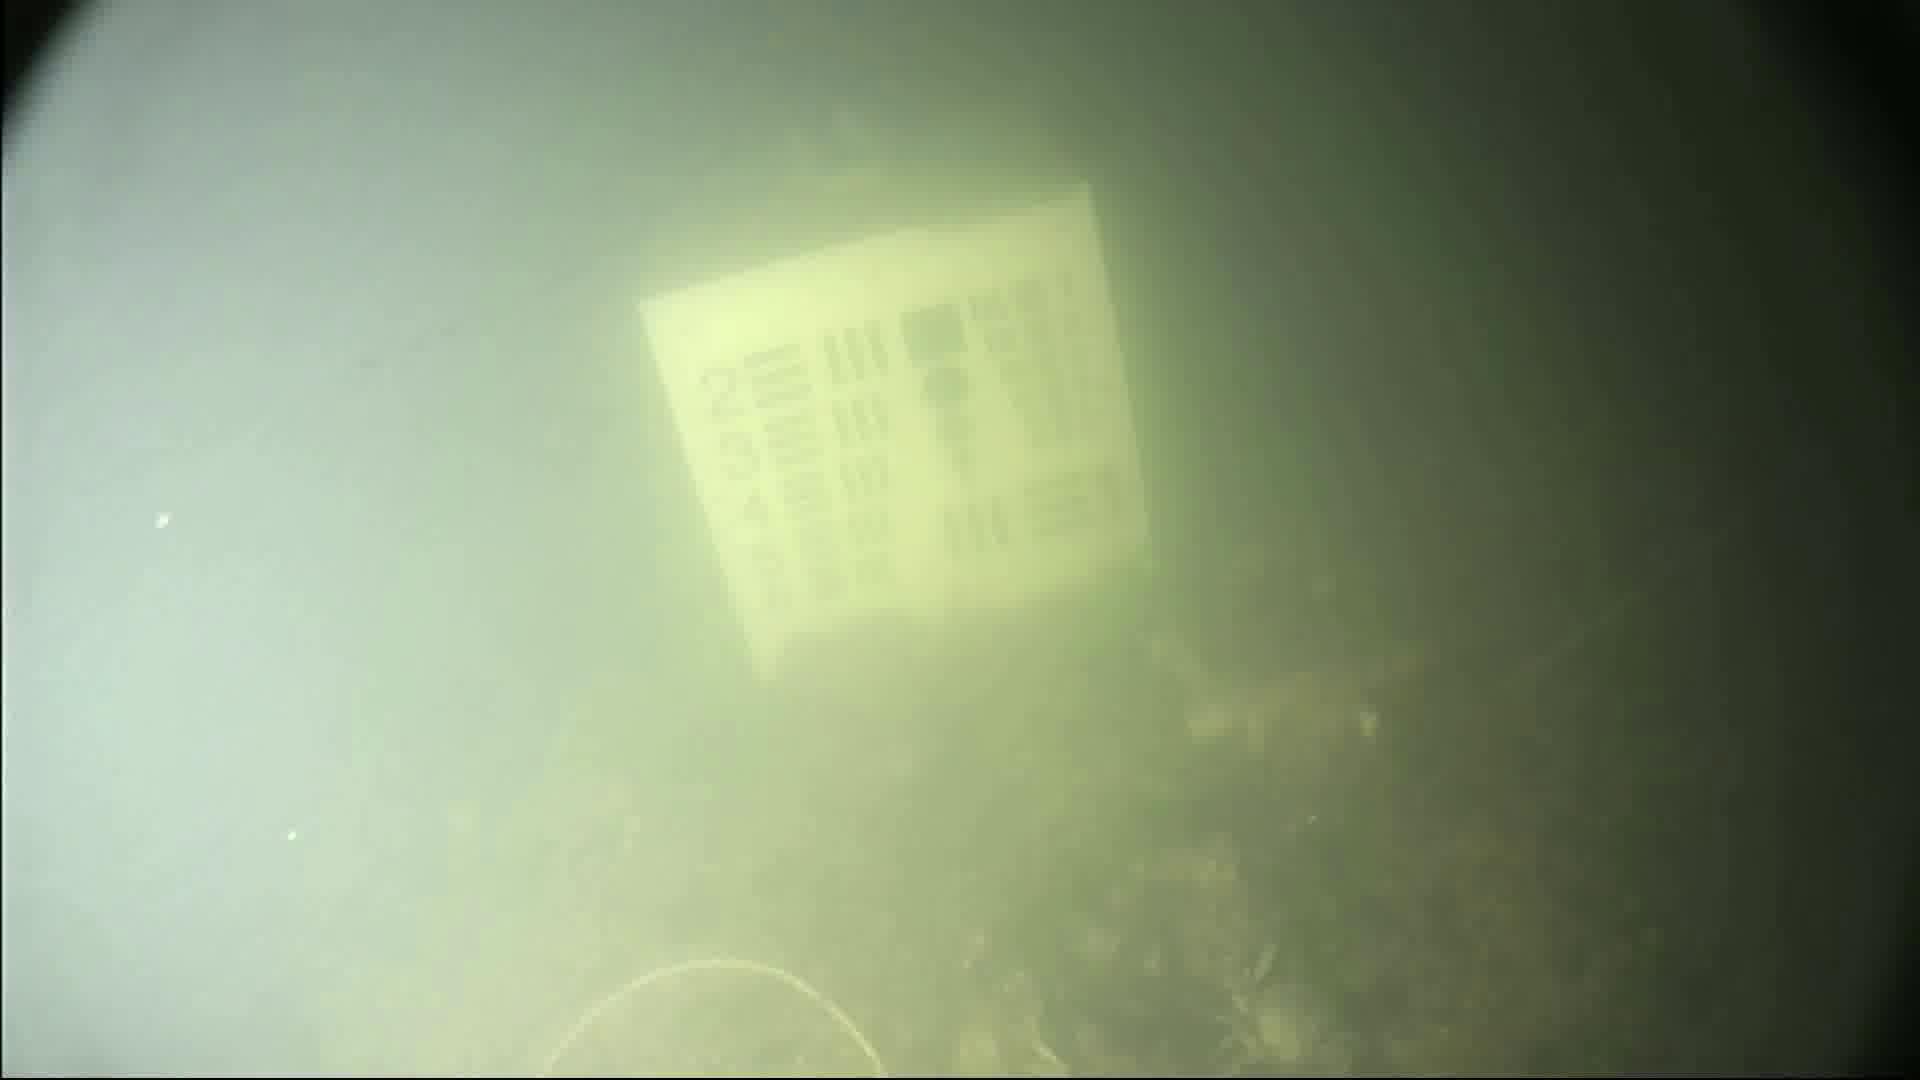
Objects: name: crab